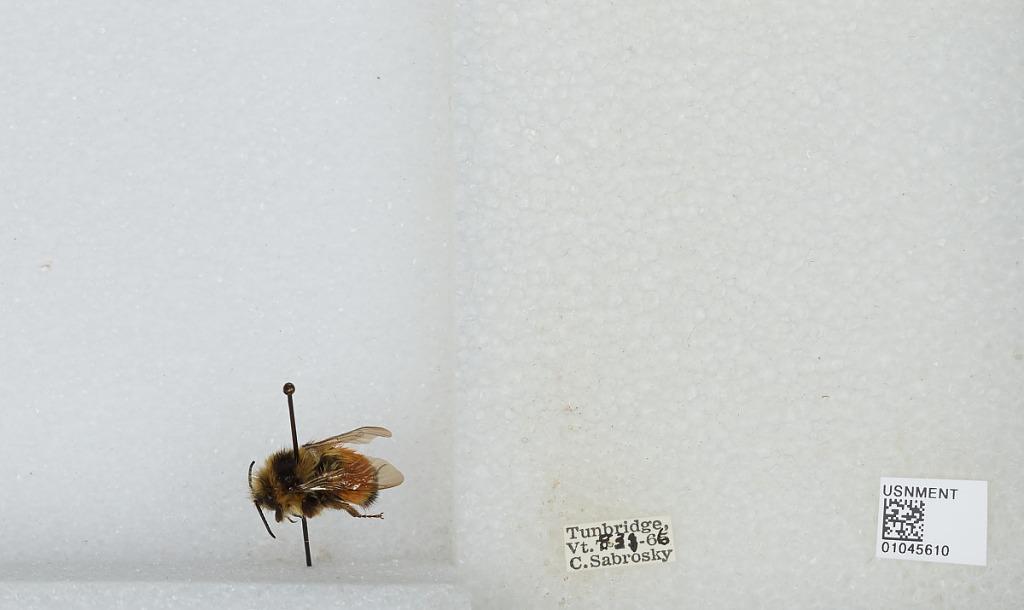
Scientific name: Bombus sp.
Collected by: C. Sabrosky
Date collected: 1966-8-31
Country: United States
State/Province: Vermont
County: Orange
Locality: Tunbridge
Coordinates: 43.9, -72.4881